Werner Herzog

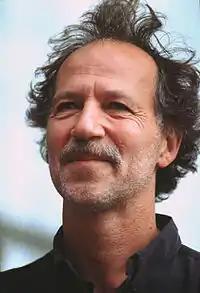
Herzog at the 1991 Venice International Film Festival

Werner Herzog moved to Los Angeles with his wife in the late 1990s. He said of the city, "Wherever you look is an immense depth, a tumult that resonates with me. New York [City] is more concerned with finance than anything else. It doesn't create culture, only consumes it; most of what you find in New York comes from elsewhere. Things actually get done in Los Angeles. Look beyond the glitz and glamour of Hollywood and a wild excitement of intense dreams opens up; it has more horizons than any other place. There is a great deal of industry in the city and a real working class; I also appreciate the vibrant presence of the Mexicans."